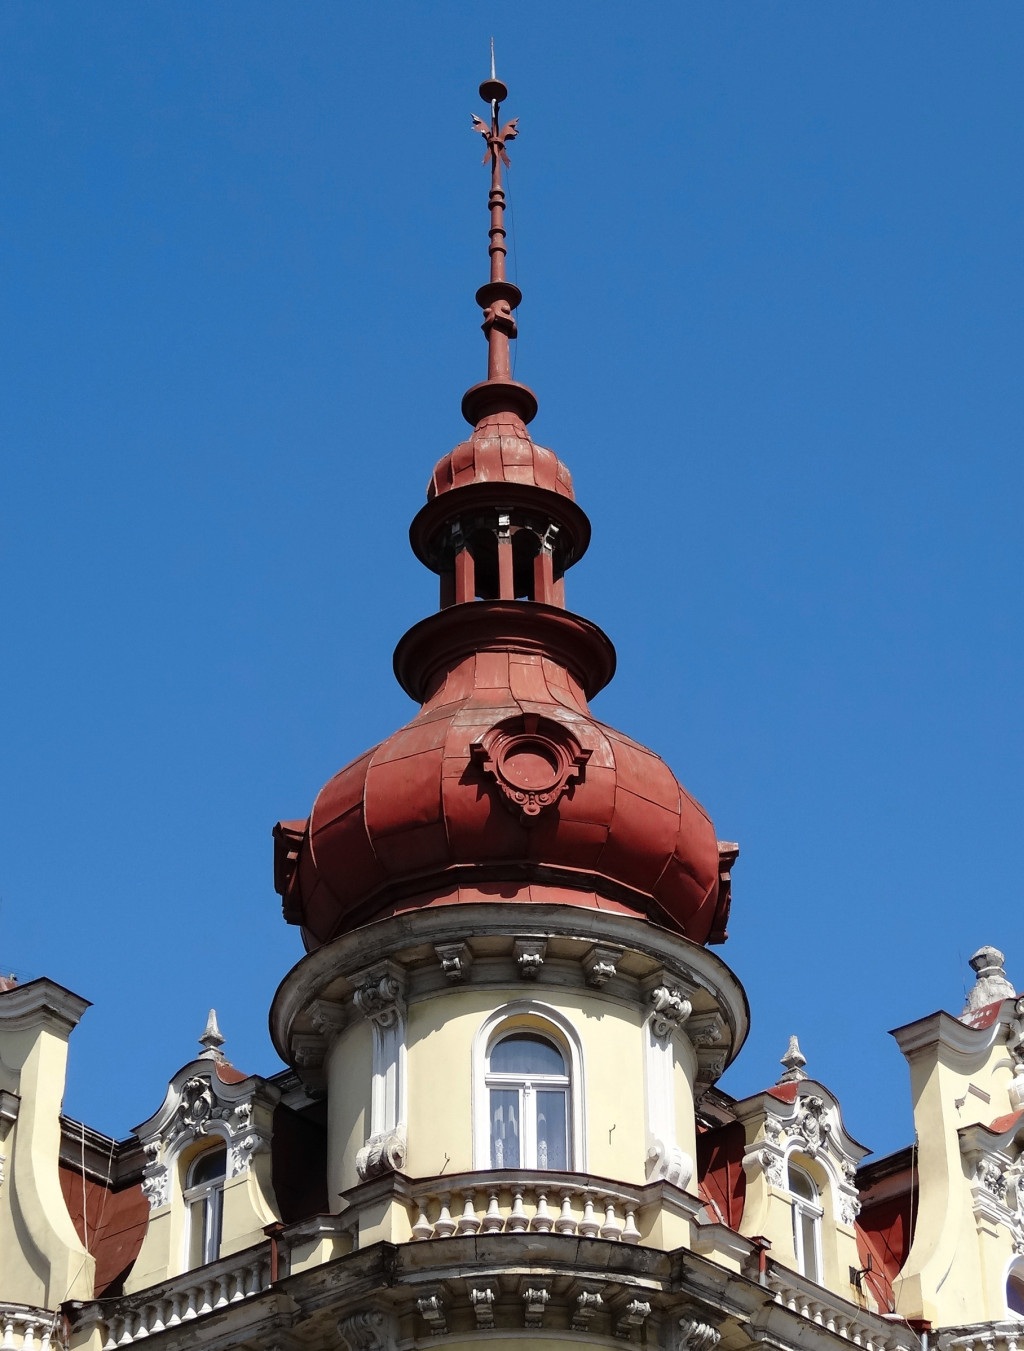
architecture, house, building, tower, landmark, place of worship, clock tower, bell tower, steeple, poland, turret, freedom square, bydgoszcz